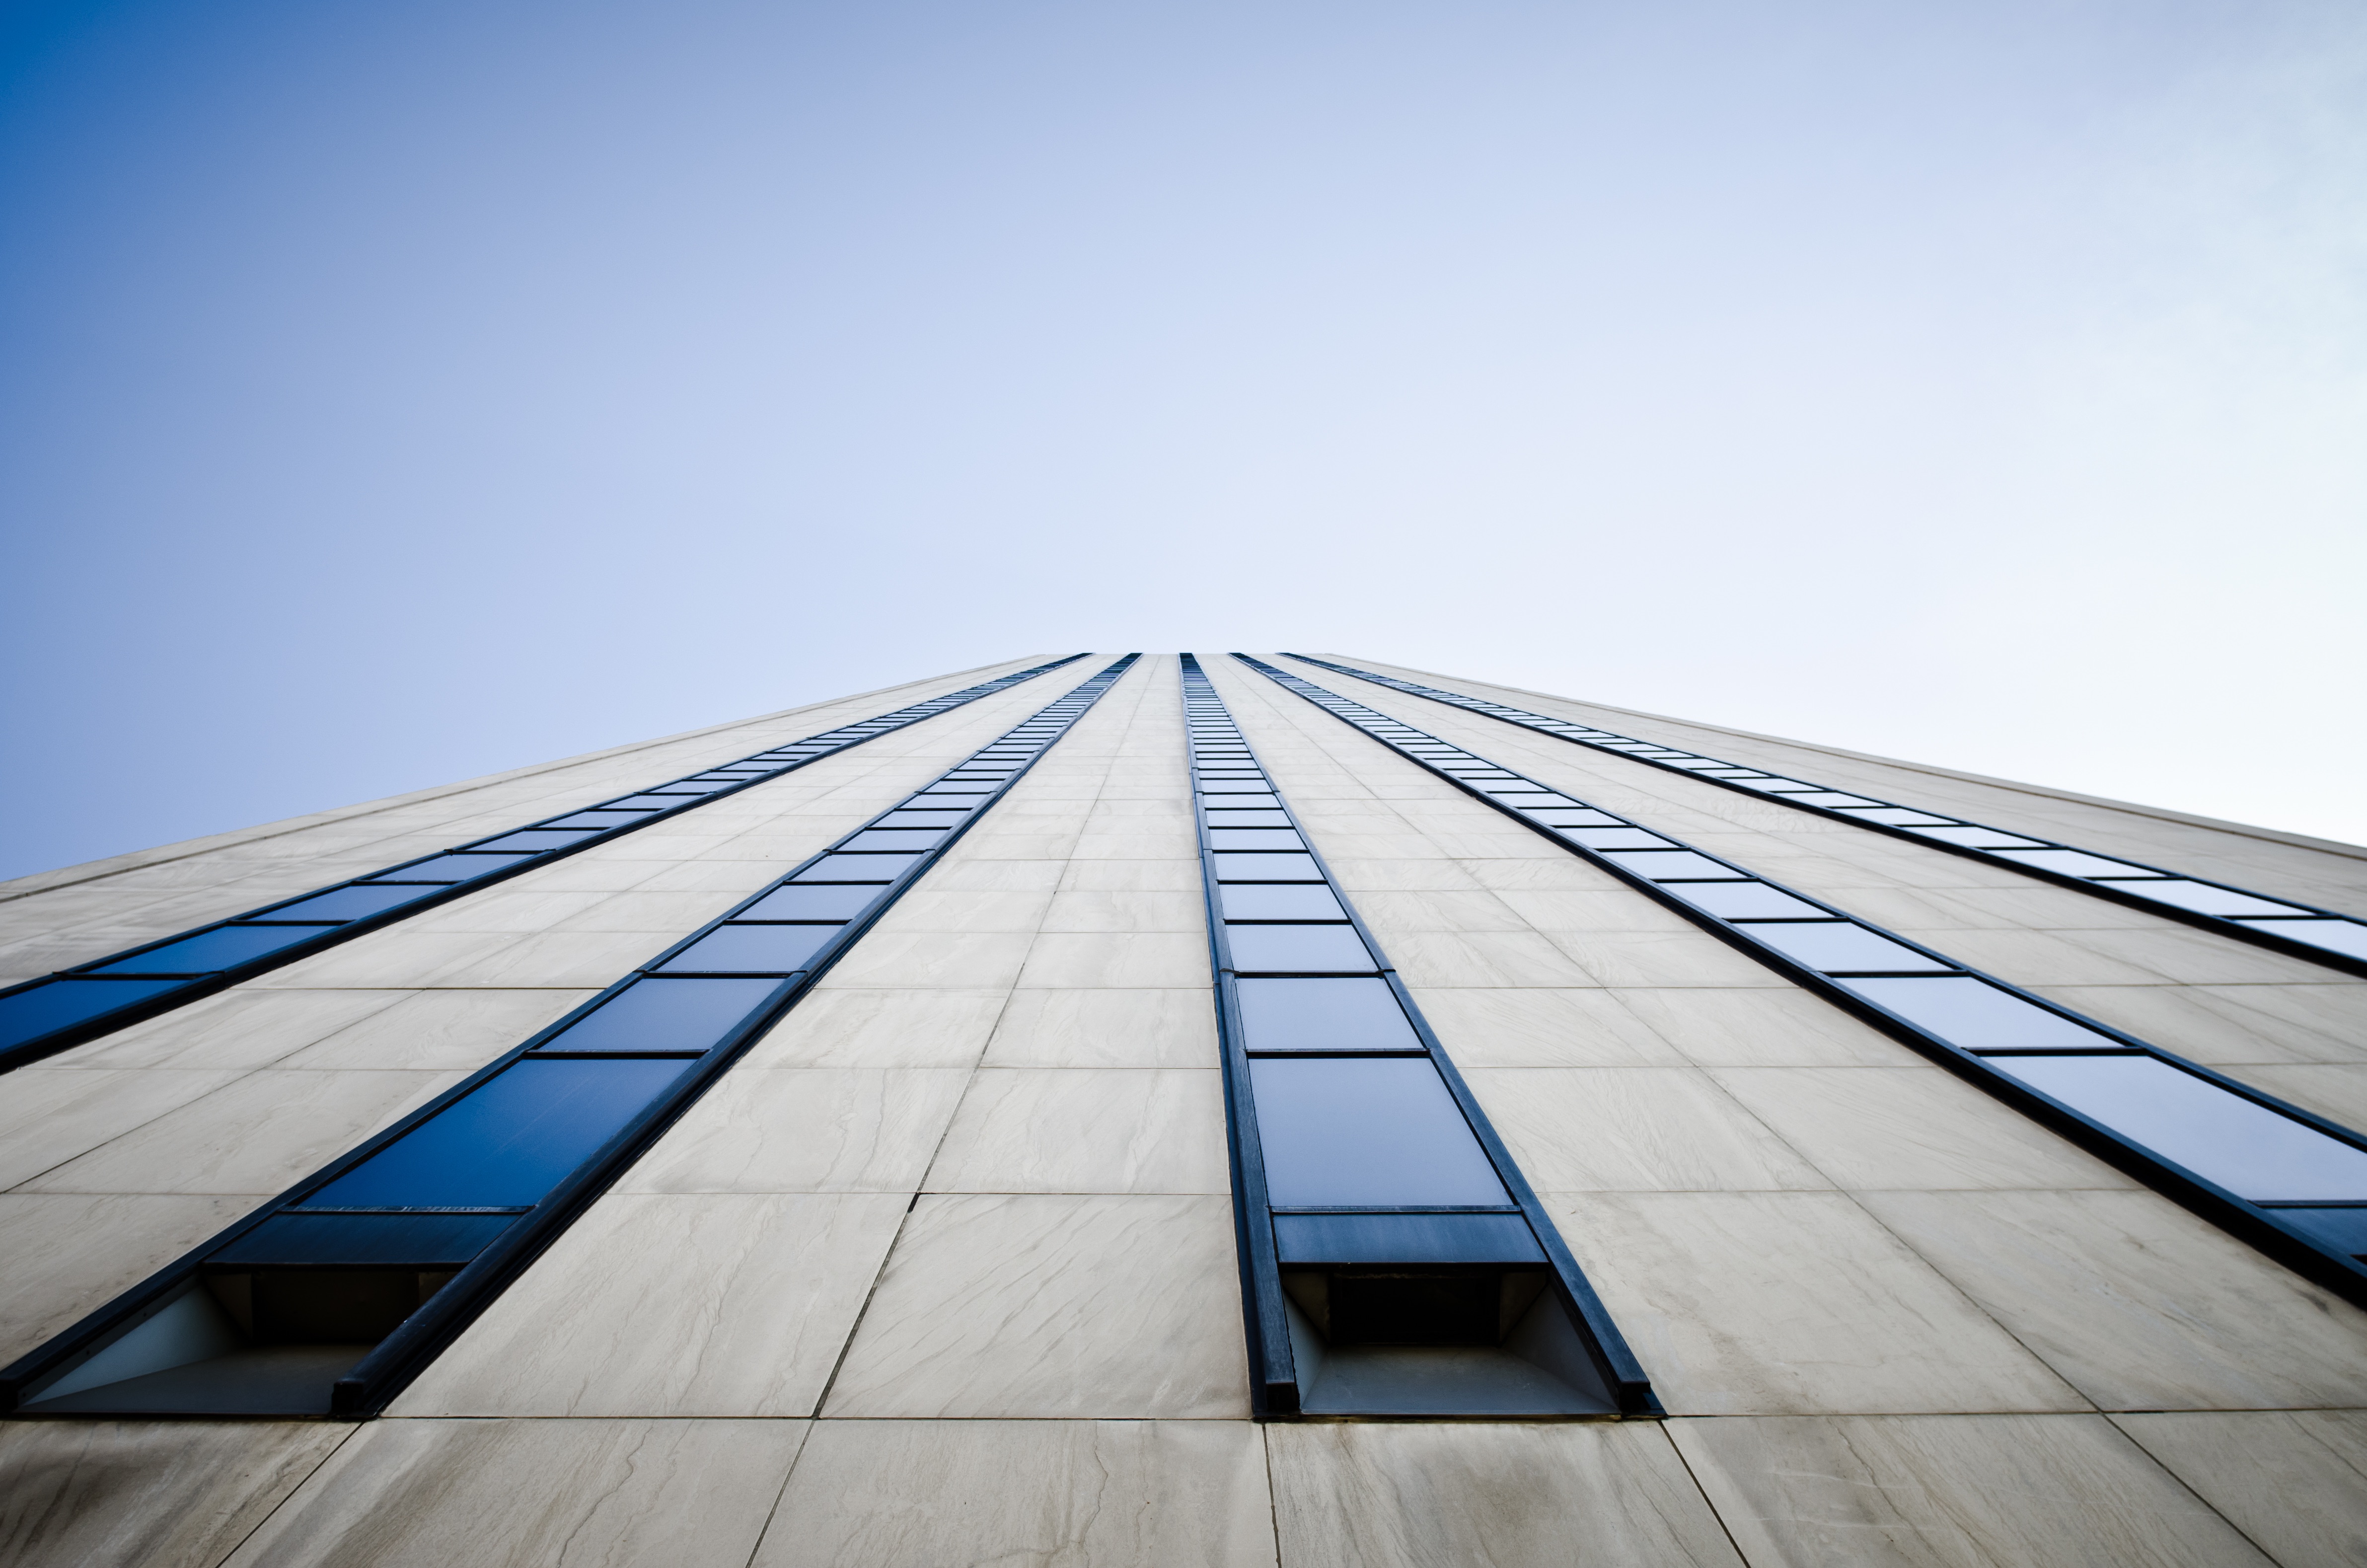
architecture, sky, skyscraper, line, reflection, facade, blue, tower block, symmetry, shape, daylighting, atmosphere of earth